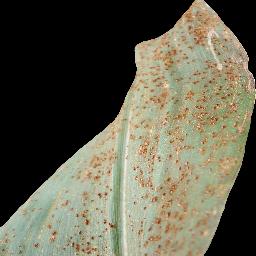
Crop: corn
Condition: (maize)_common_rust